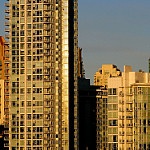
Scene: Outdoor